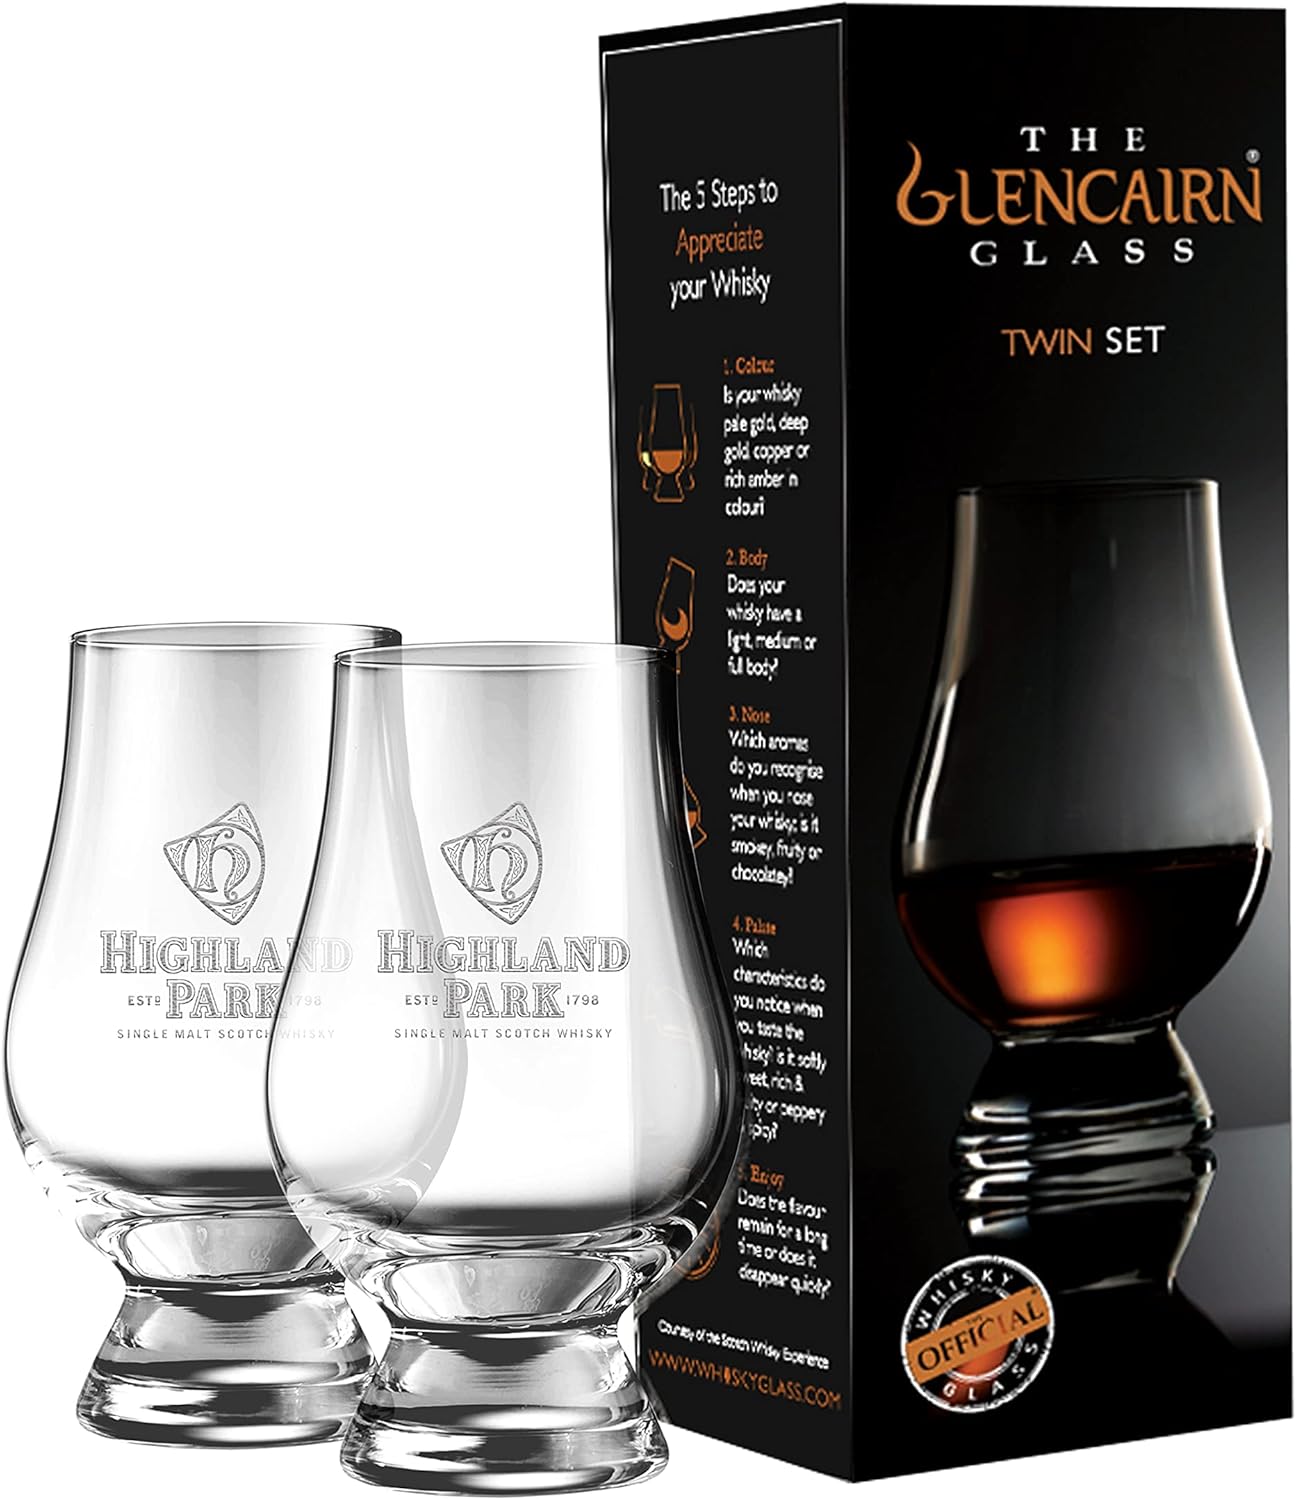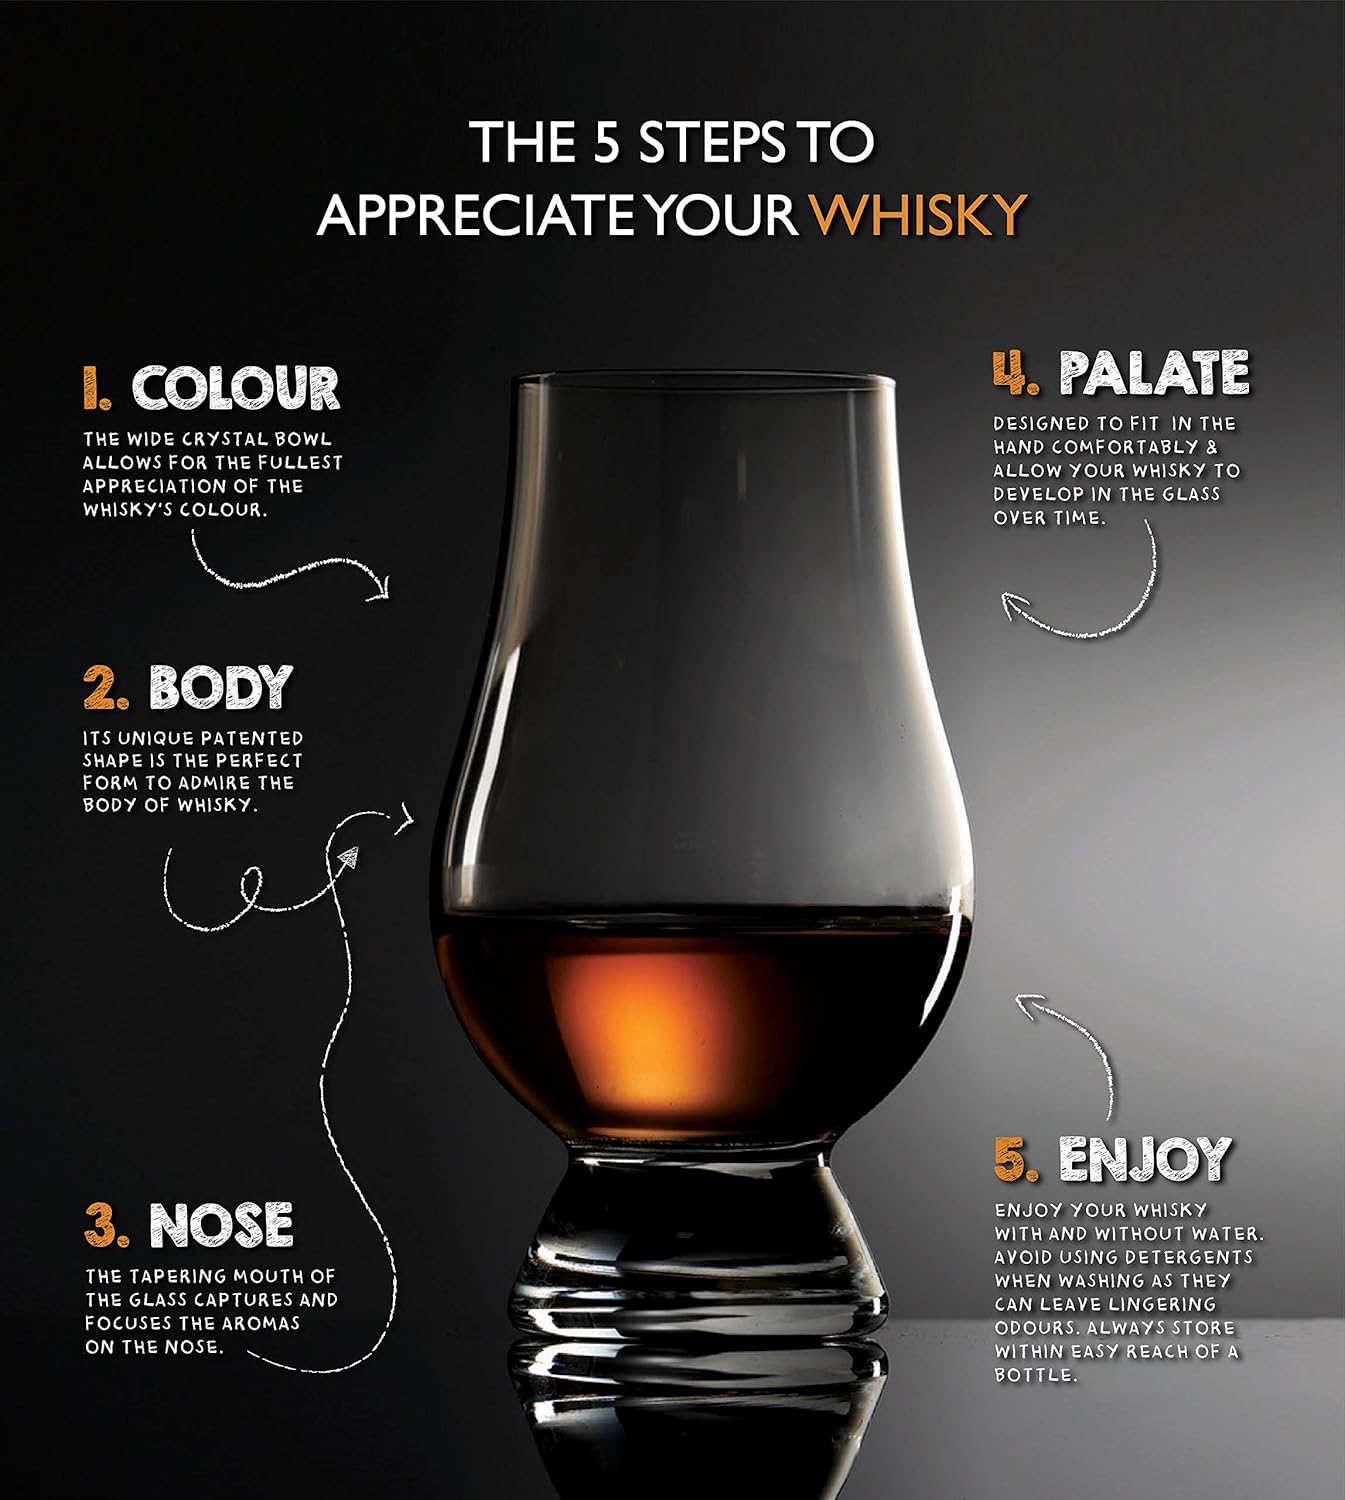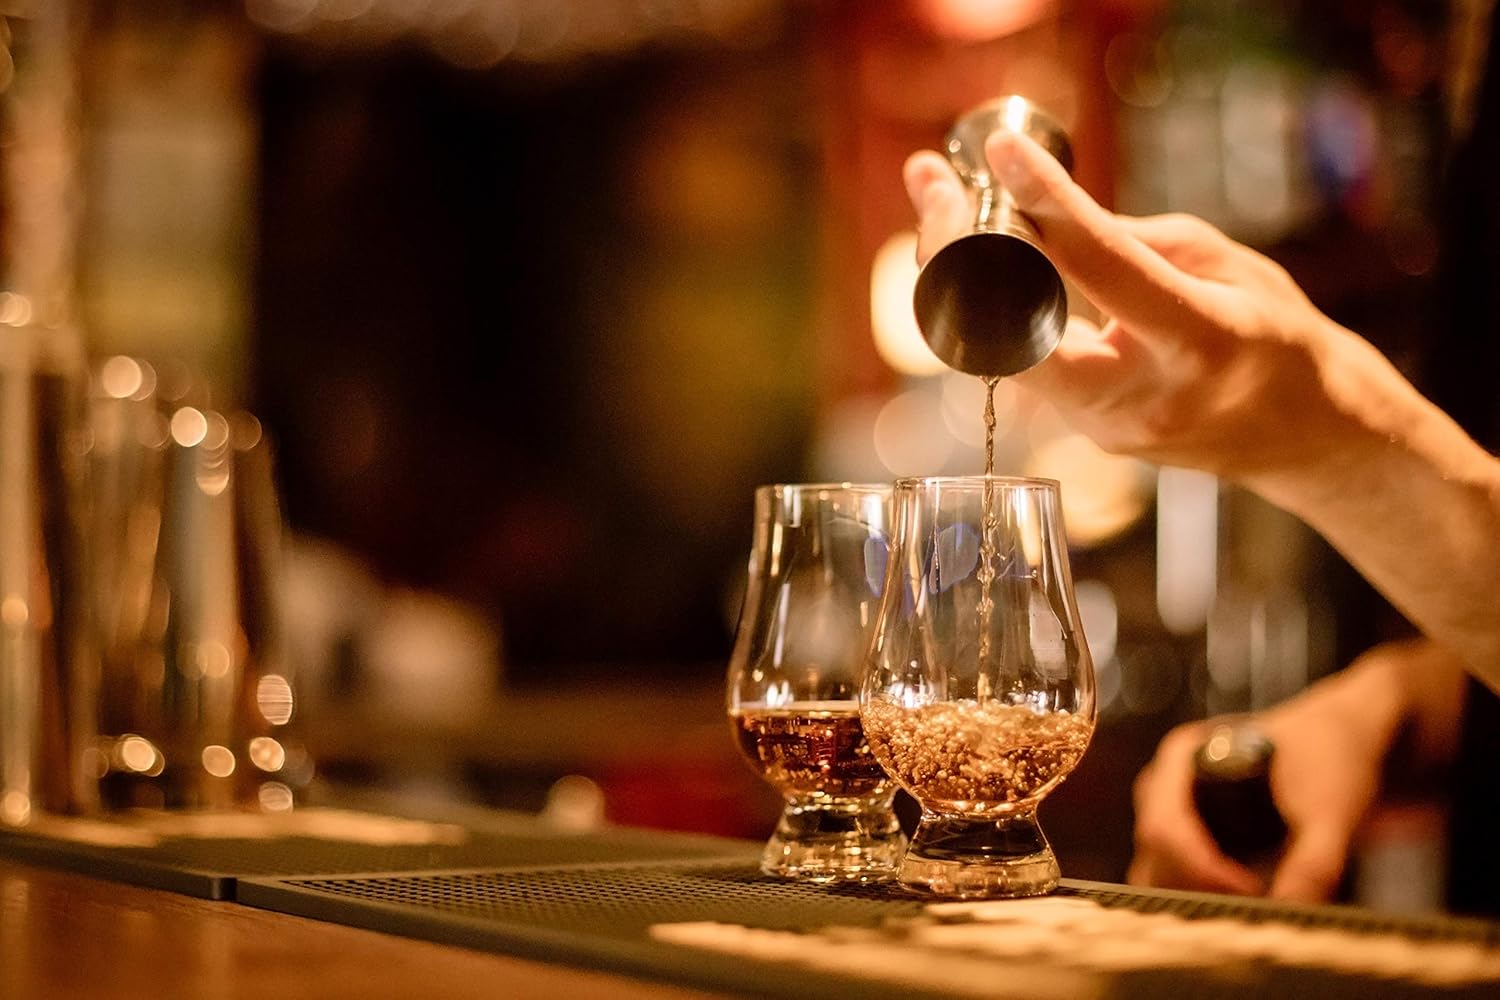
GLENCAIRN HIGHLAND PARK LOGO BRANDED WHISKY GLASS, SET OF 2 IN TWIN GIFT CARTON
Category: Amazon Home
DISTILLERY ENGRAVED GLASS – Exclusively engraved with “Highland Park” logo. The Glencairn glass is considered the definitive glass for whisky, ideal for both blenders and whisky lovers.
Features: DISTILLERY ENGRAVED GLASS – Exclusively engraved with “Highland Park” logo. The Glencairn glass is considered the definitive glass for whisky, ideal for both blenders and whisky lovers. | THE OFFICIAL WHISKY GLASS - In the long and illustrious history of whisky, there has never been a single definitive glass that the whisky world could call its own. Now, following in the tradition of Scottish innovation, the Glencairn Glass has arrived. The Glencairn Glass’ roots lie in the traditional nosing and tasting glasses used by master blenders and connoisseurs around the world. | ENHANCING YOUR WHISKY EXPERIENCE - The unique and stylish shape has been crafted with eminent care to enhance the enjoyment of single malts and aged blends. The tapered mouth allows and ease of drinking not associated with traditional nosing glasses. While capturing that all-important bouquet. The wide bowl allows the fullest appreciation of the whisky’s colour and the solid base is designed to be easy on the hand. | SPECIFICATIONS – CONTENTS –BRANDED GLENCAIRN GLASS X 2 IN TWIN GIFT CARTON | LEAD FREE CRYSTAL | DISHWASHER SAFE